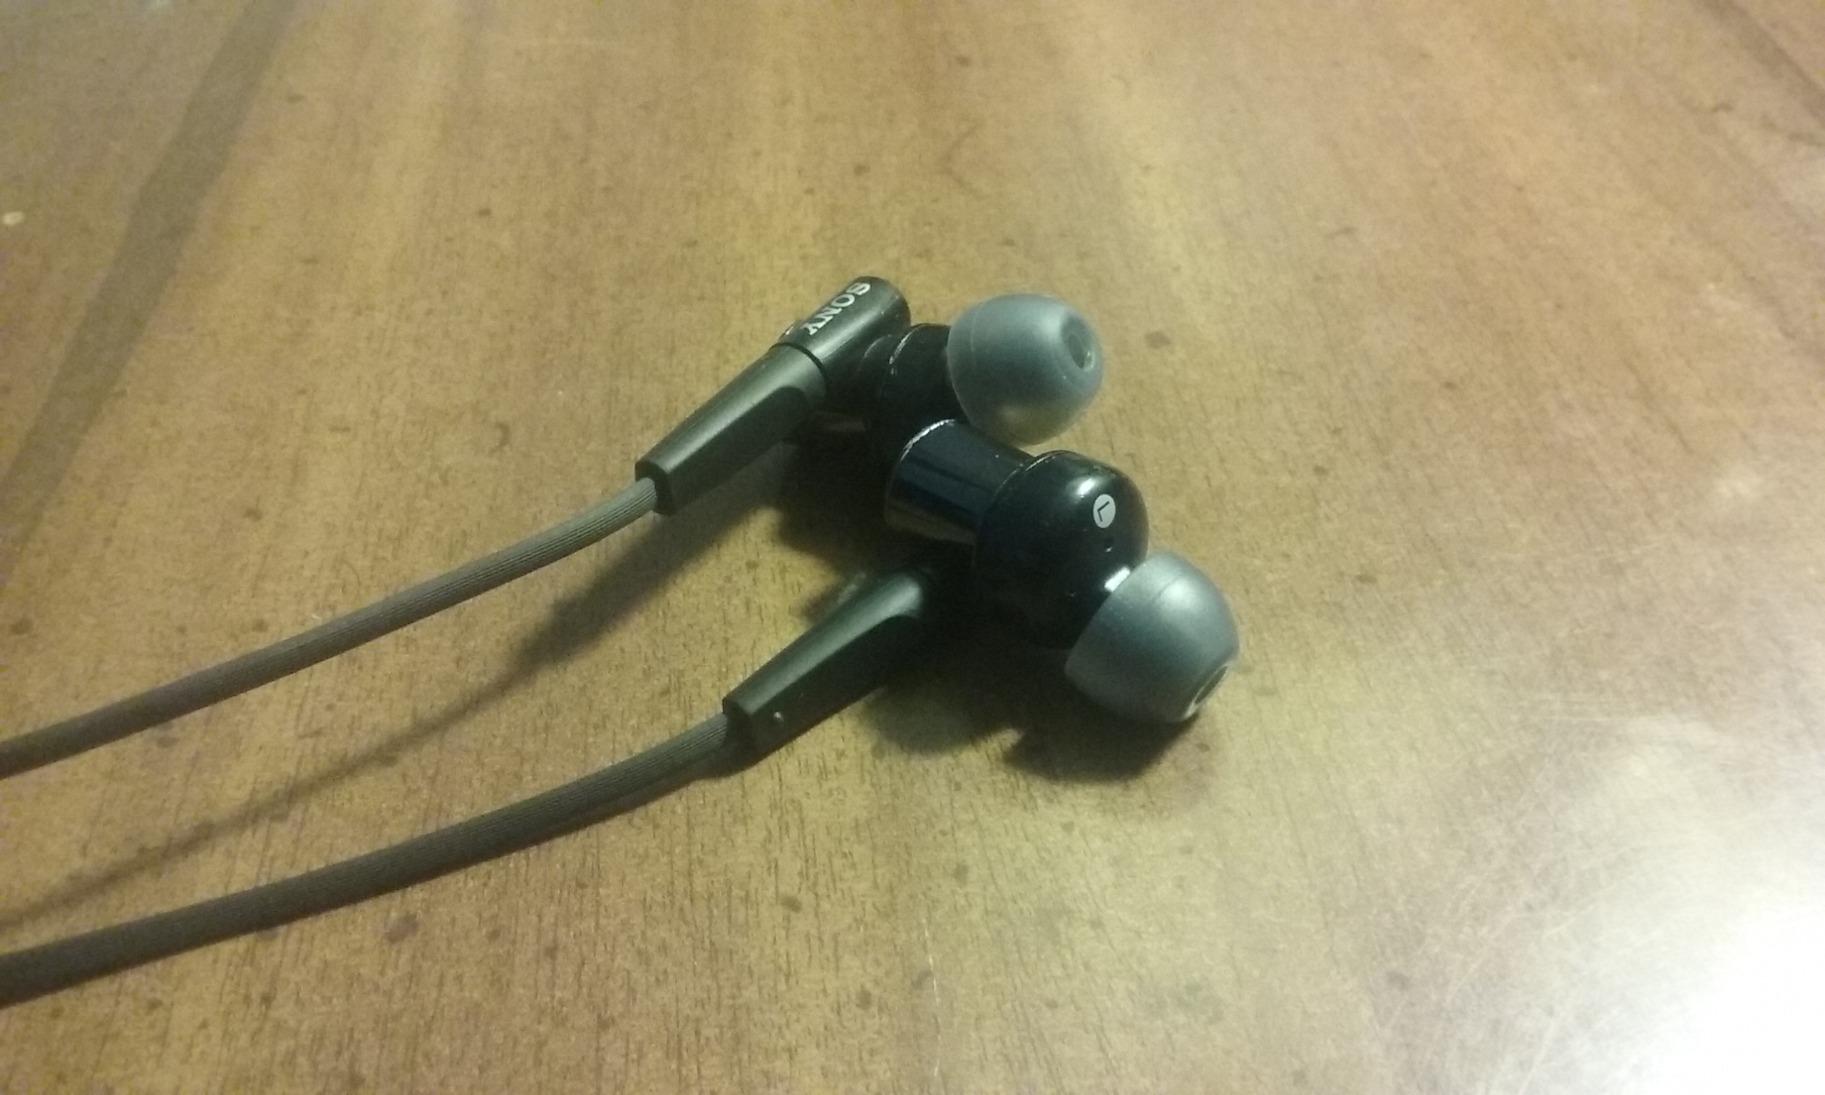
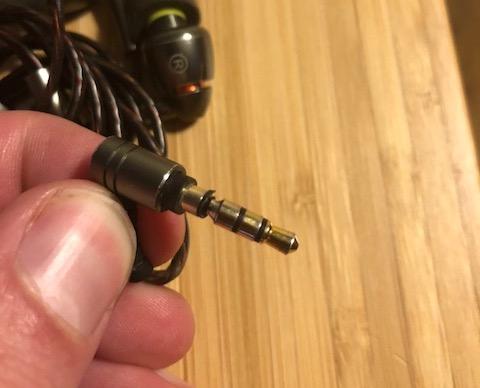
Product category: headphones
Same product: no